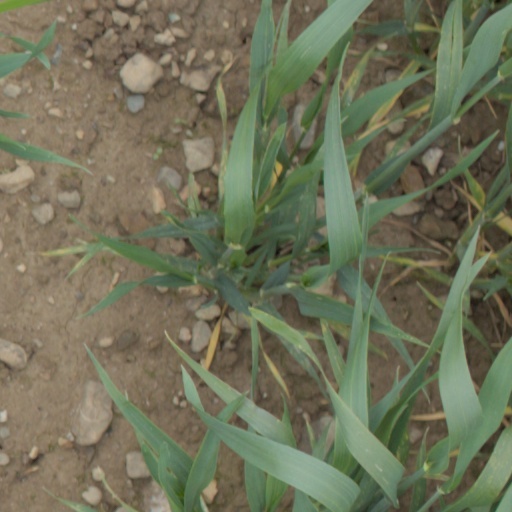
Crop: wheat